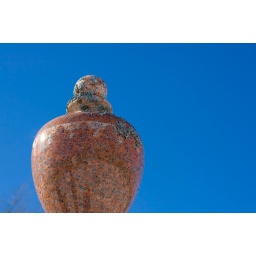
brilliant blue sky on a cold day in spring